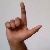
The image shows a hand gesture representing the letter 'L' in Indian Sign Language.